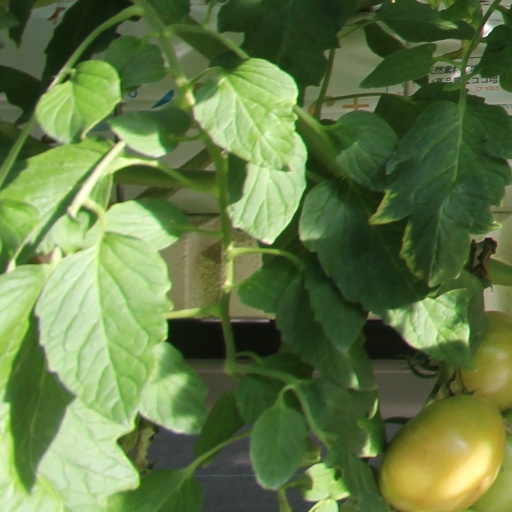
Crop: tomato